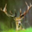
Label: deer